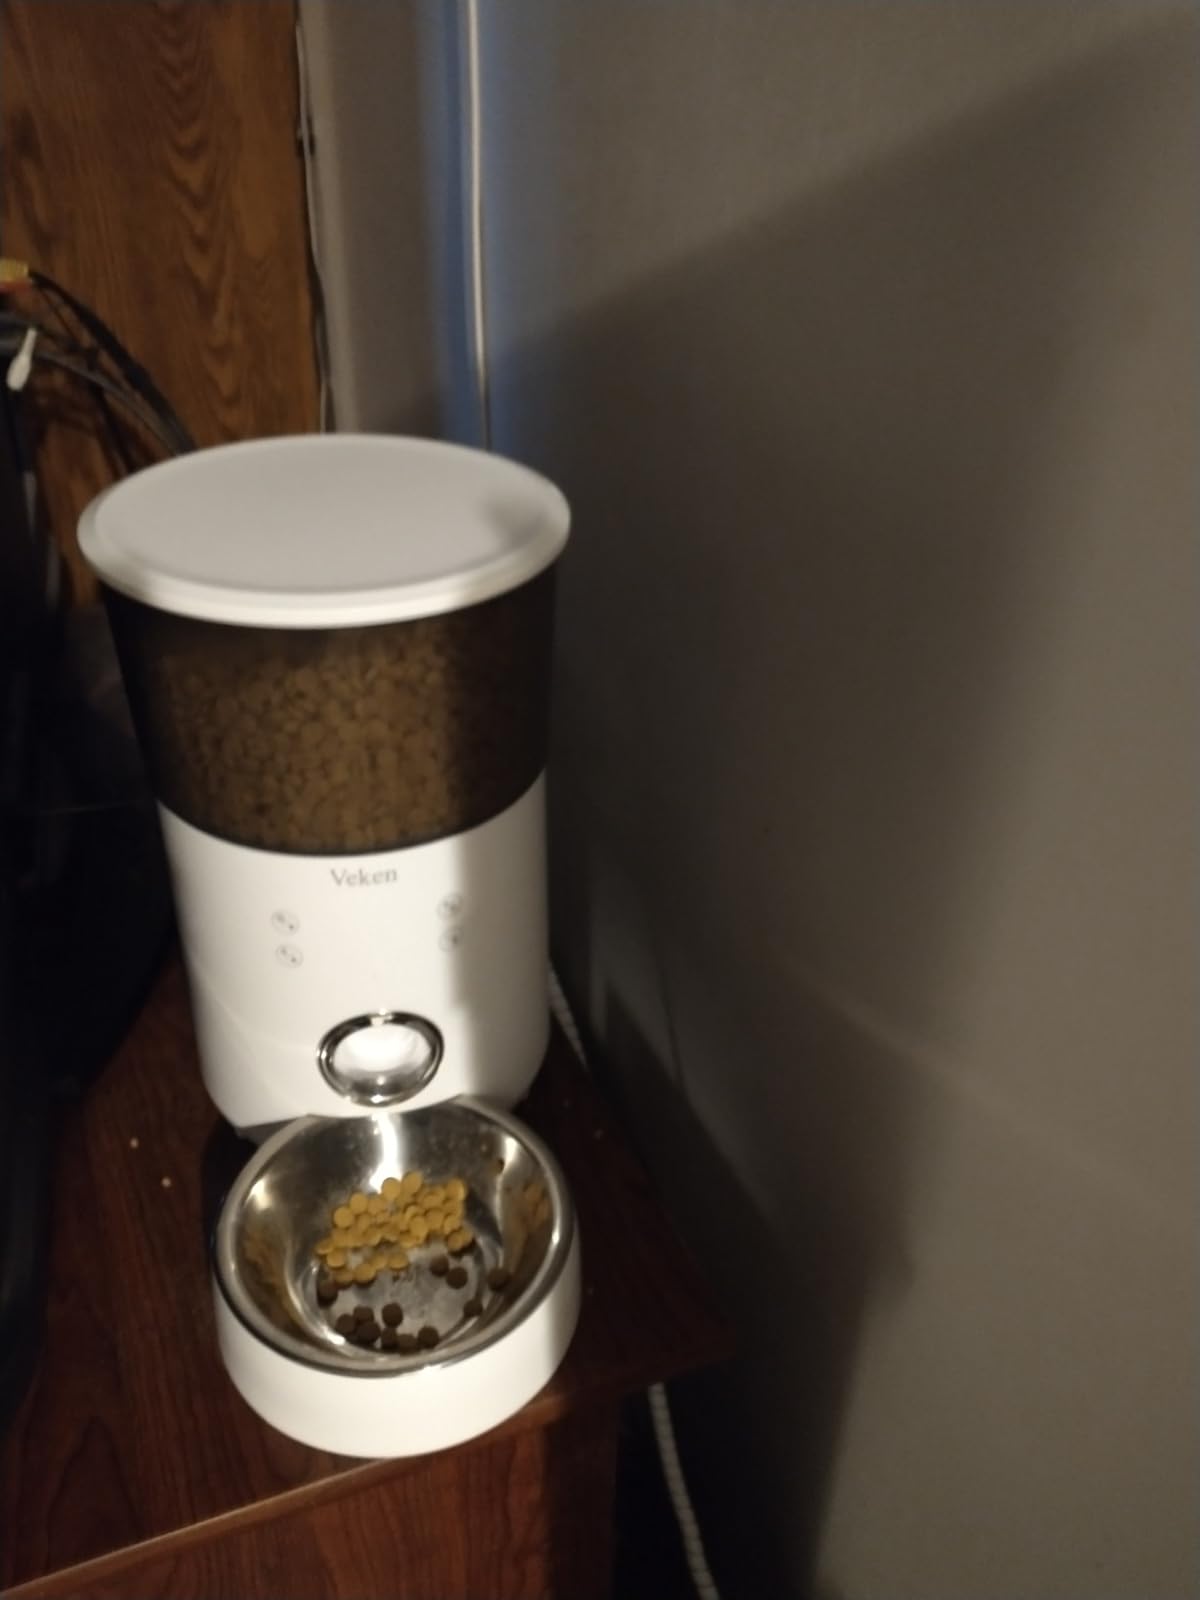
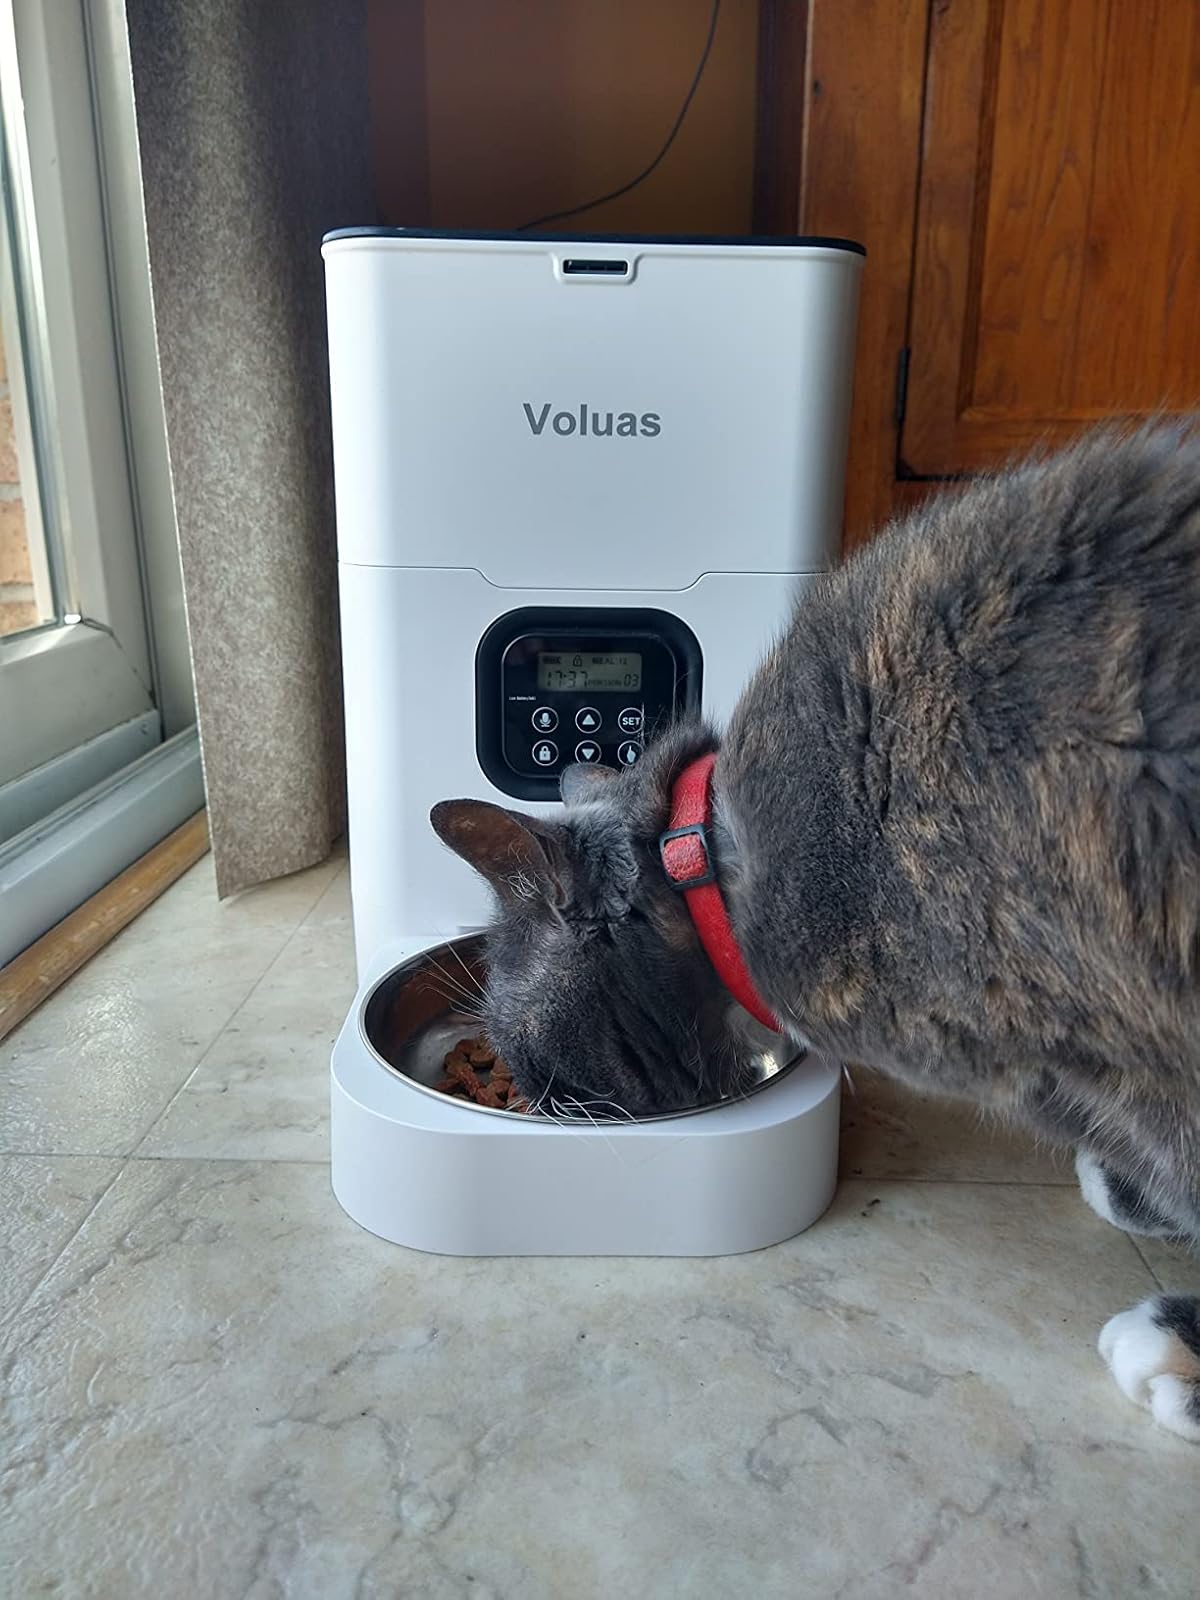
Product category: items_feeder
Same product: no